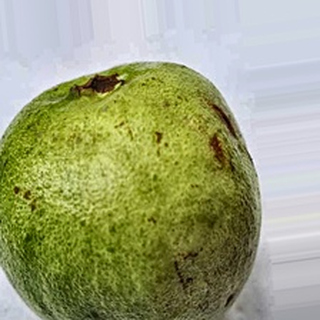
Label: guava_fruit_fly